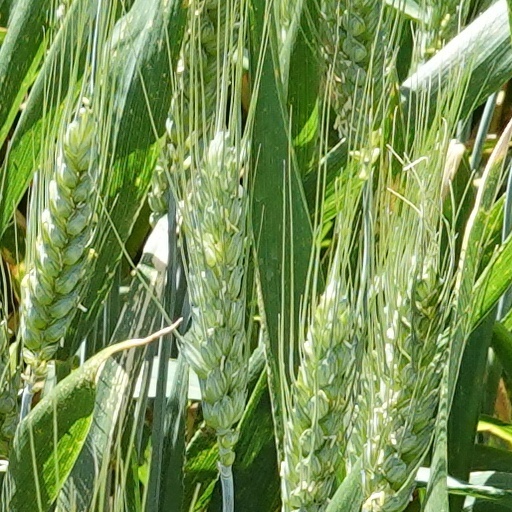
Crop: wheat